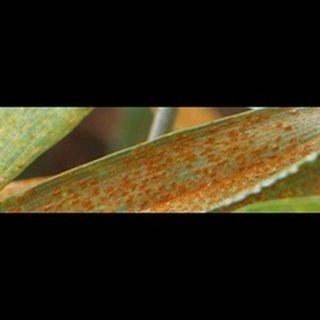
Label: wheat_brown_rust